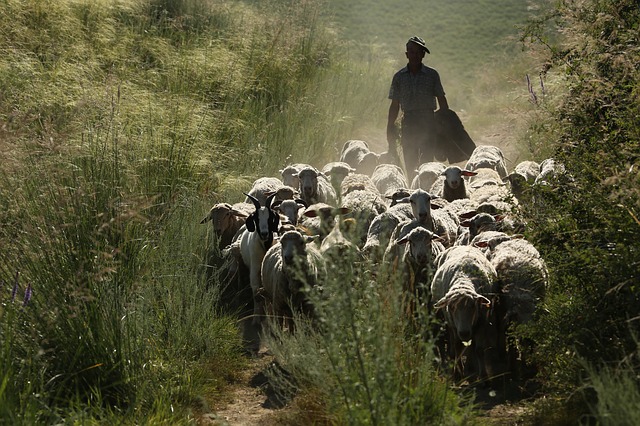
Label: pecora